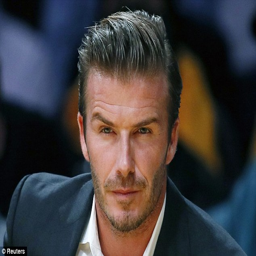
license to thrill : sculpted eyebrows have a touch of actor about them